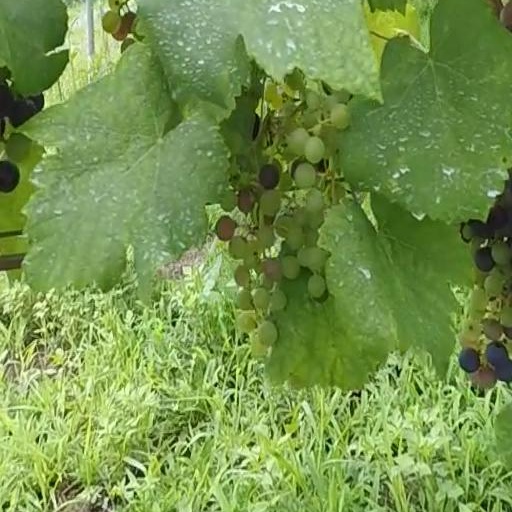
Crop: grape